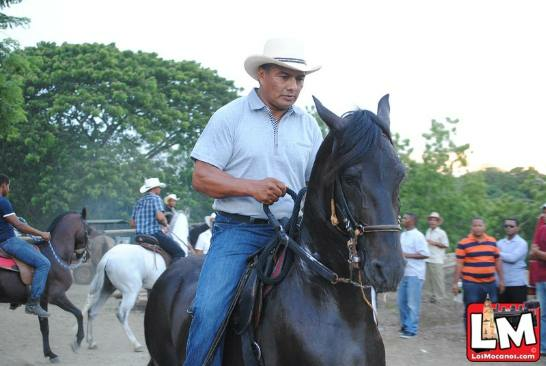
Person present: Yes